Blanche Taylor Dickinson

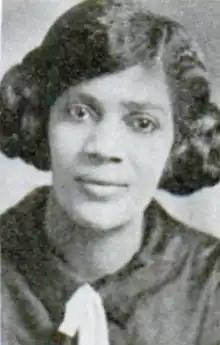
Blanche Taylor Dickinson, from a 1927 publication

Blanche Taylor Dickinson (April 15, 1896 – January 7, 1972) was an American writer associated with the Harlem Renaissance arts movement. In 2023, she was inducted into the Kentucky Writers Hall of Fame.